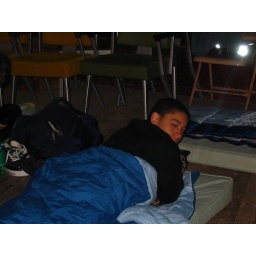
White water Trip 2006, sleeping over @ BoonsboroWhite water Trip 2006, sleeping over @ Boonsboro